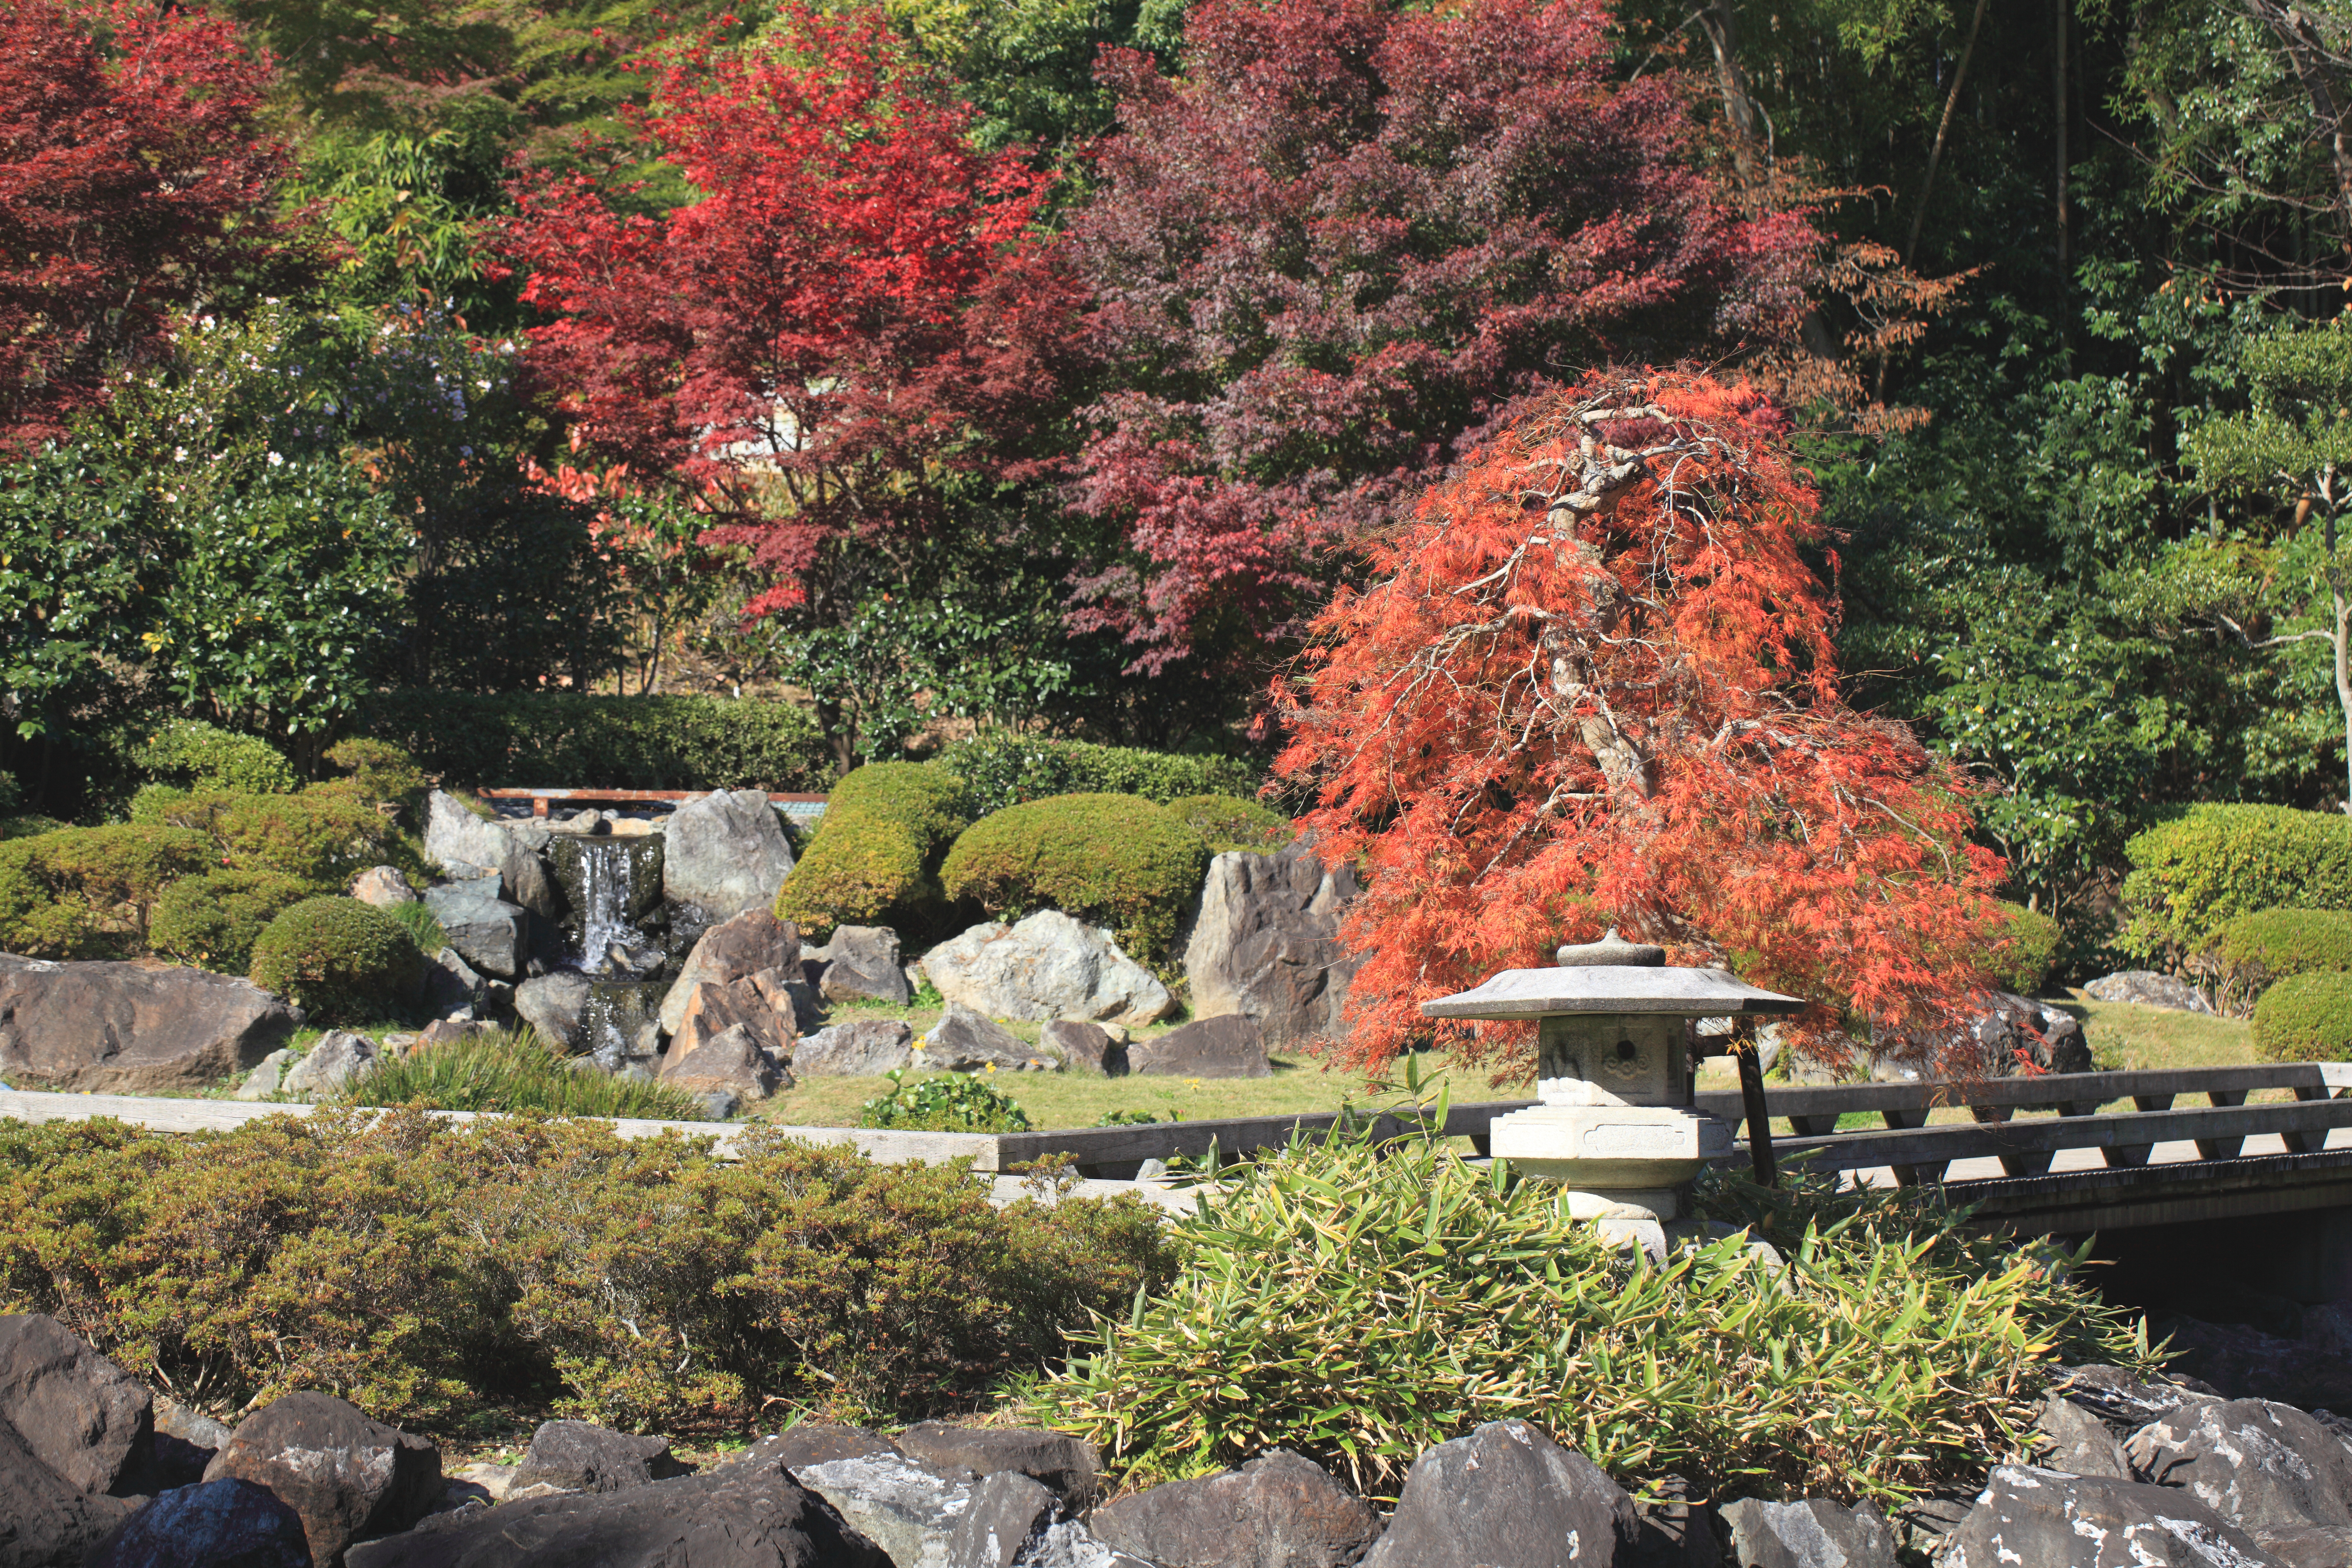
tree, plant, leaf, flower, lantern, high, autumn, backyard, botany, garden, season, cool image, japanese, shrub, 5d, style, hires, botanical garden, yard, markii, hi, res, resolution, ibaraki, hitachiohta, seizansoh, woody plant, land plant